Tilted plane focus

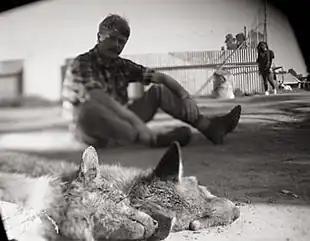
Example of tilted plane focus: here used for emphasis and metaphor, a 135mm lens at full aperture (f3.5) with extreme tilt and swing permits focus on specific details such as the foreground sack and slaughtered dingoes through to a section of the tennis-court mesh and the distant tethered goat. Shot on a 1963 Linhof Technica III 4"x 5" drop-bed field camera.

Tilted plane photography is a method of employing focus as a descriptive, narrative or symbolic artistic device. It is distinct from the more simple uses of selective focus which highlight or emphasise a single point in an image, create an atmospheric bokeh, or miniaturise an obliquely-viewed landscape. In this method the photographer is consciously using the camera to focus on several points in the image at once while de-focussing others, thus making conceptual connections between these points.